Cherie Currie

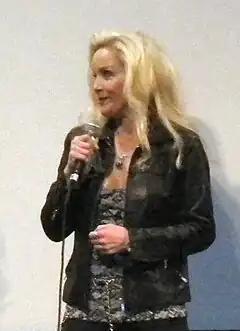
Currie in March 2010

Cherie Ann Currie (born November 30, 1959) is an American singer, musician, actress, and artist. Currie was the lead vocalist of the Runaways, a rock band from Los Angeles, in the mid-to-late 1970s. She later became a solo artist. Currie and her identical twin sister, Marie Currie, released the album "Messin' With The Boys" in 1980 as Cherie & Marie Currie. Their duet "Since You Been Gone" reached number 95 on US charts. She is also known for her role in the 1980 film "Foxes".